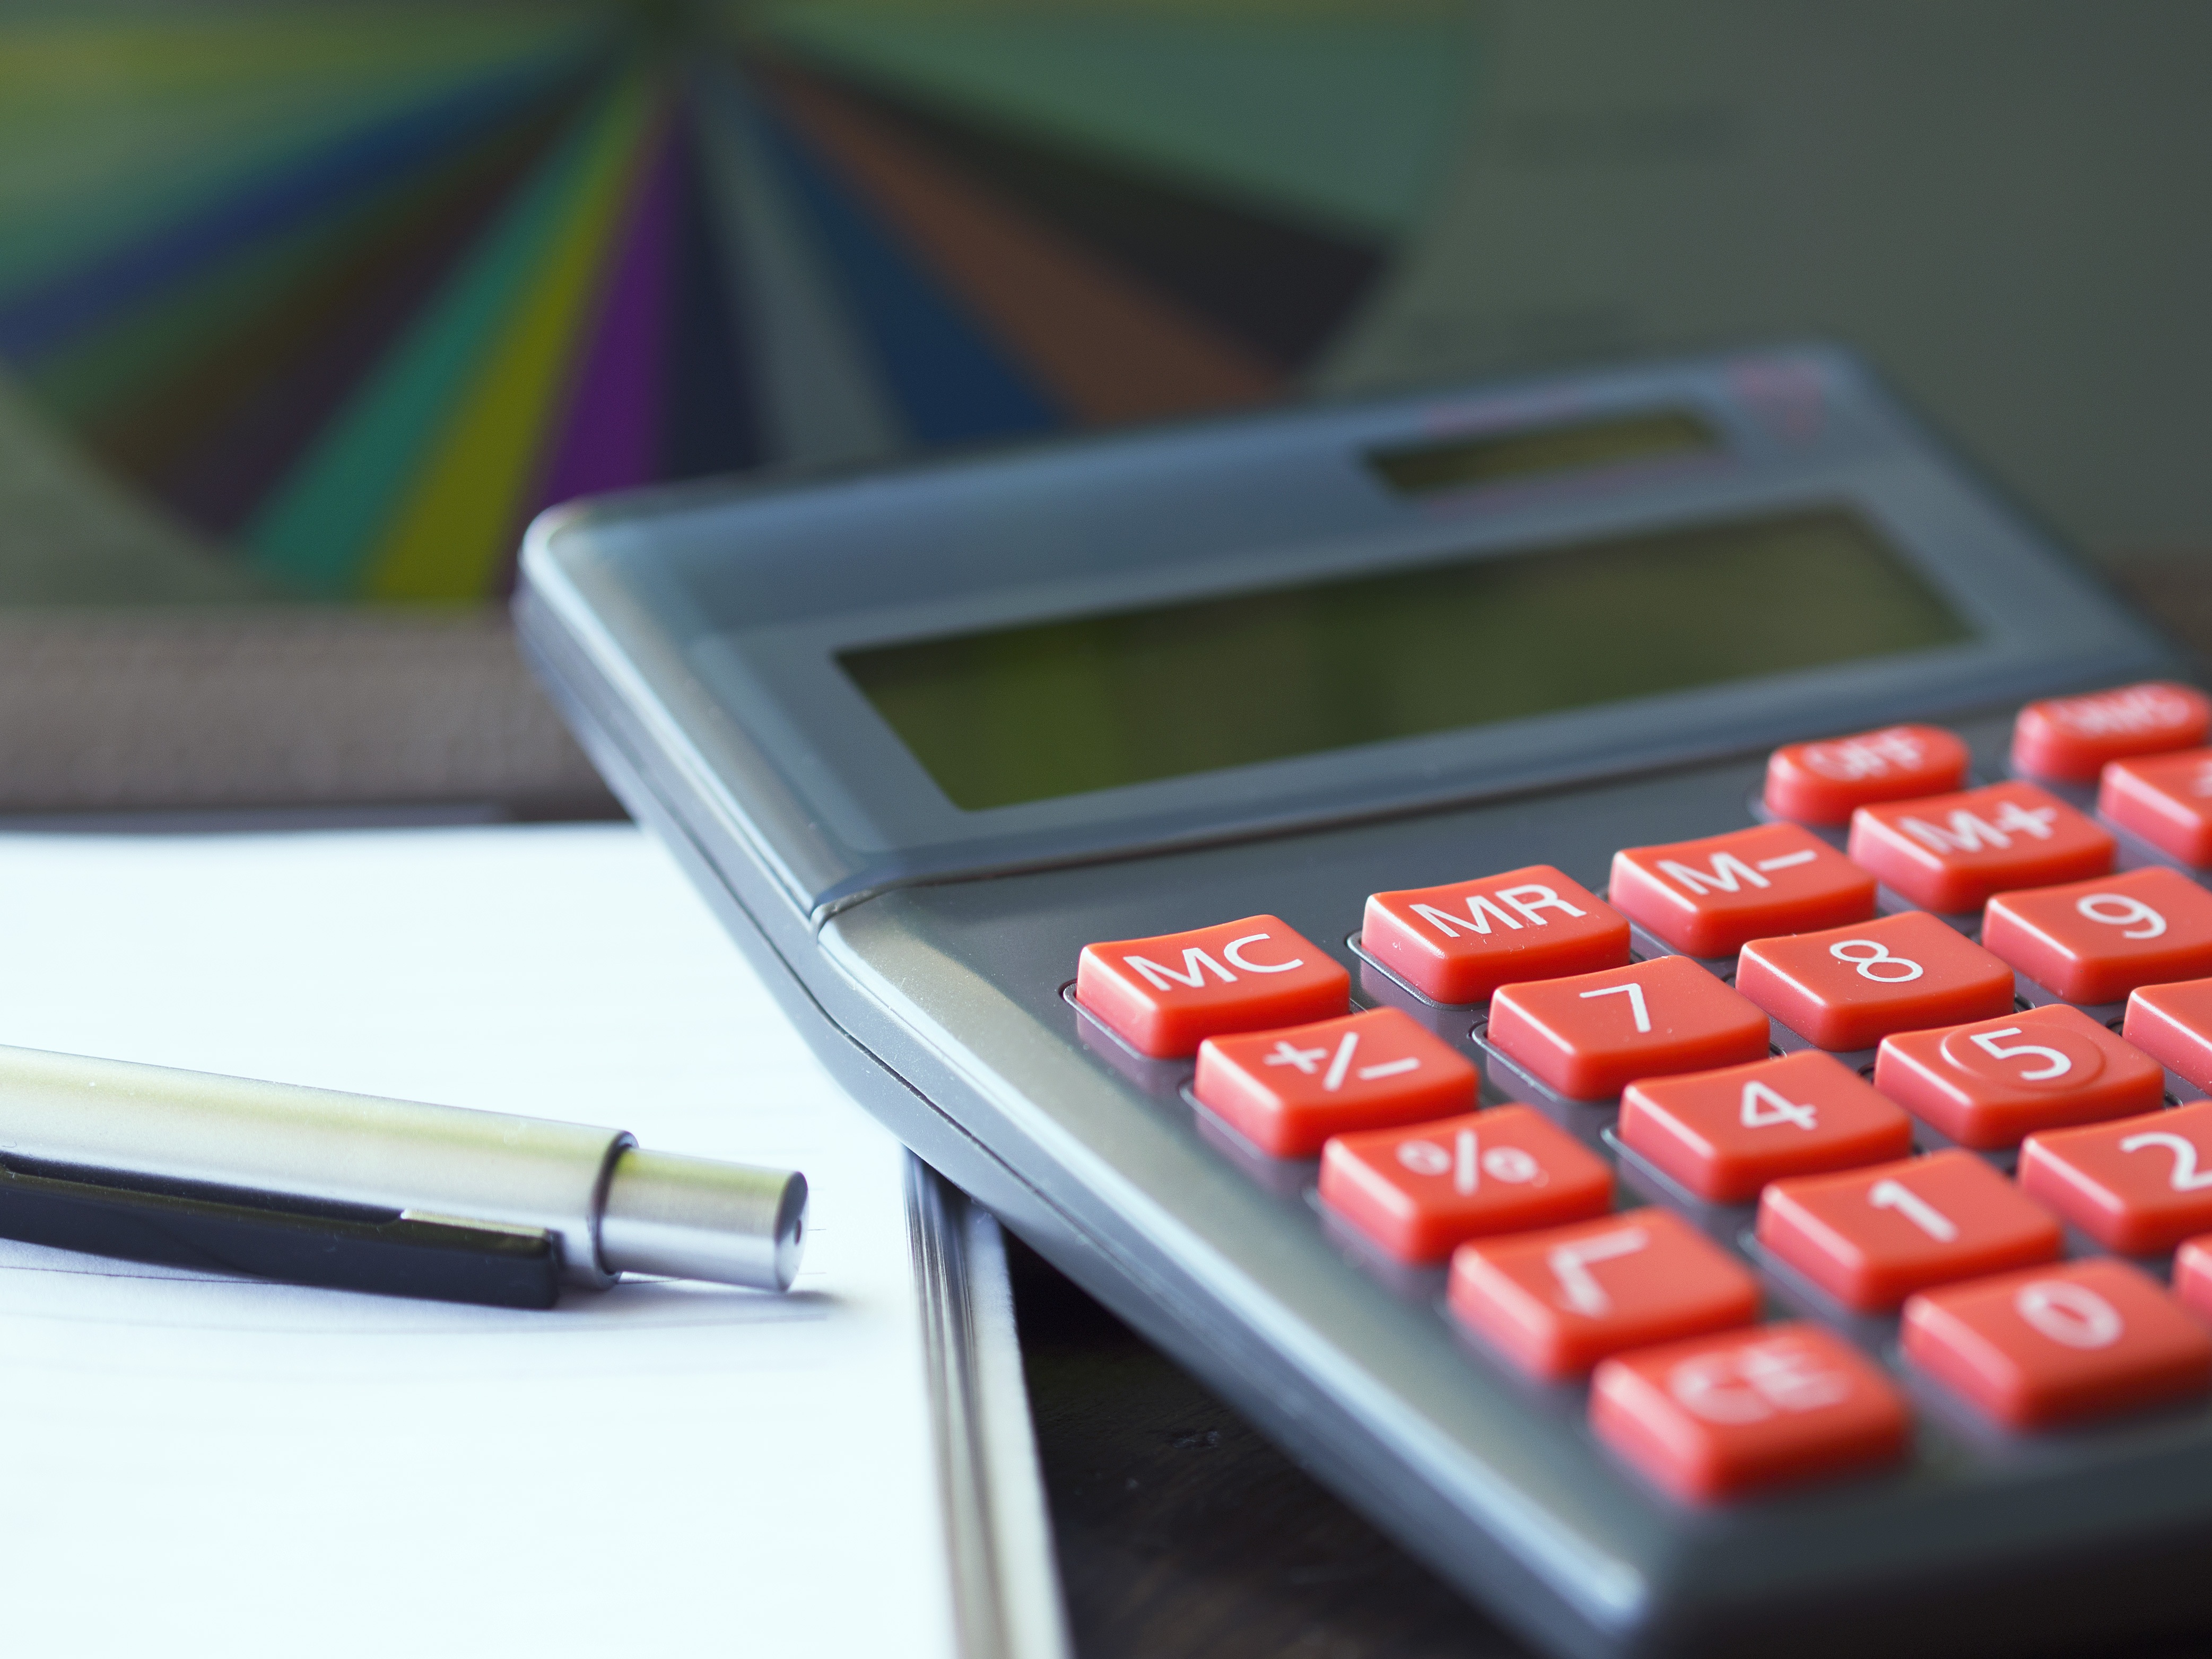
writing, work, pen, office, business, cash, calculator, taxes, finance, statistics, investment, accounting, insurance, calculation, office equipment